William E. Boone

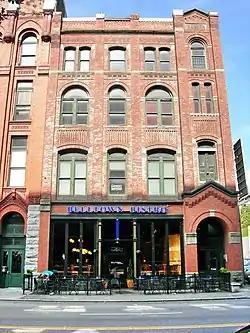
The Barnes Building (1890)

In 1883, his design was chosen for Henry Yesler and John Leary's business block at the corner of Front (First) Street and Mill (Yesler) Street. The design, based on San Francisco's original Phelan Block (1878–1881, destroyed) featured high Italianate and Second Empire detail and a prominent octagonal turret. It was described by local newspapers as Seattle's "finest building and symbolic of the city's new metropolitan character." Boone and Meeker located their offices in the new building where they remained until the fire. Boone planned a four-story addition to the Yesler – Leary Building but as Seattle's first building boom began to wind down in 1884, these plans were shelved. The building was eventually built by Boone in 1888 but only at three floors and in a more subtle style.